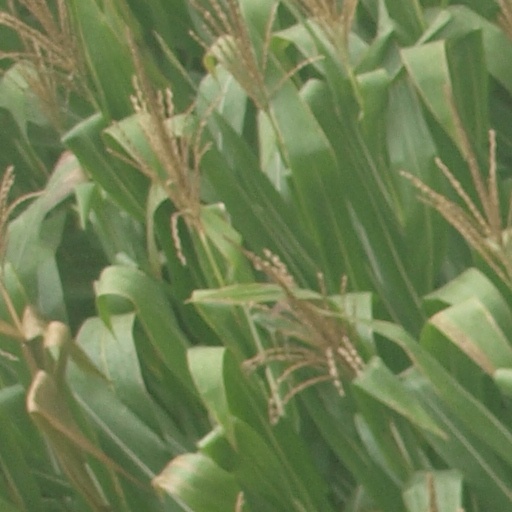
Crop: maize; corn